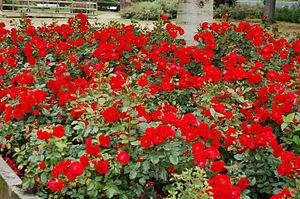
'Montana' est un cultivar de rosier floribunda obtenu par le rosiériste allemand Mathias Tantau junior en 1974. Il est issu d'un croisement de 'Walzertraum' x 'Europeana'.